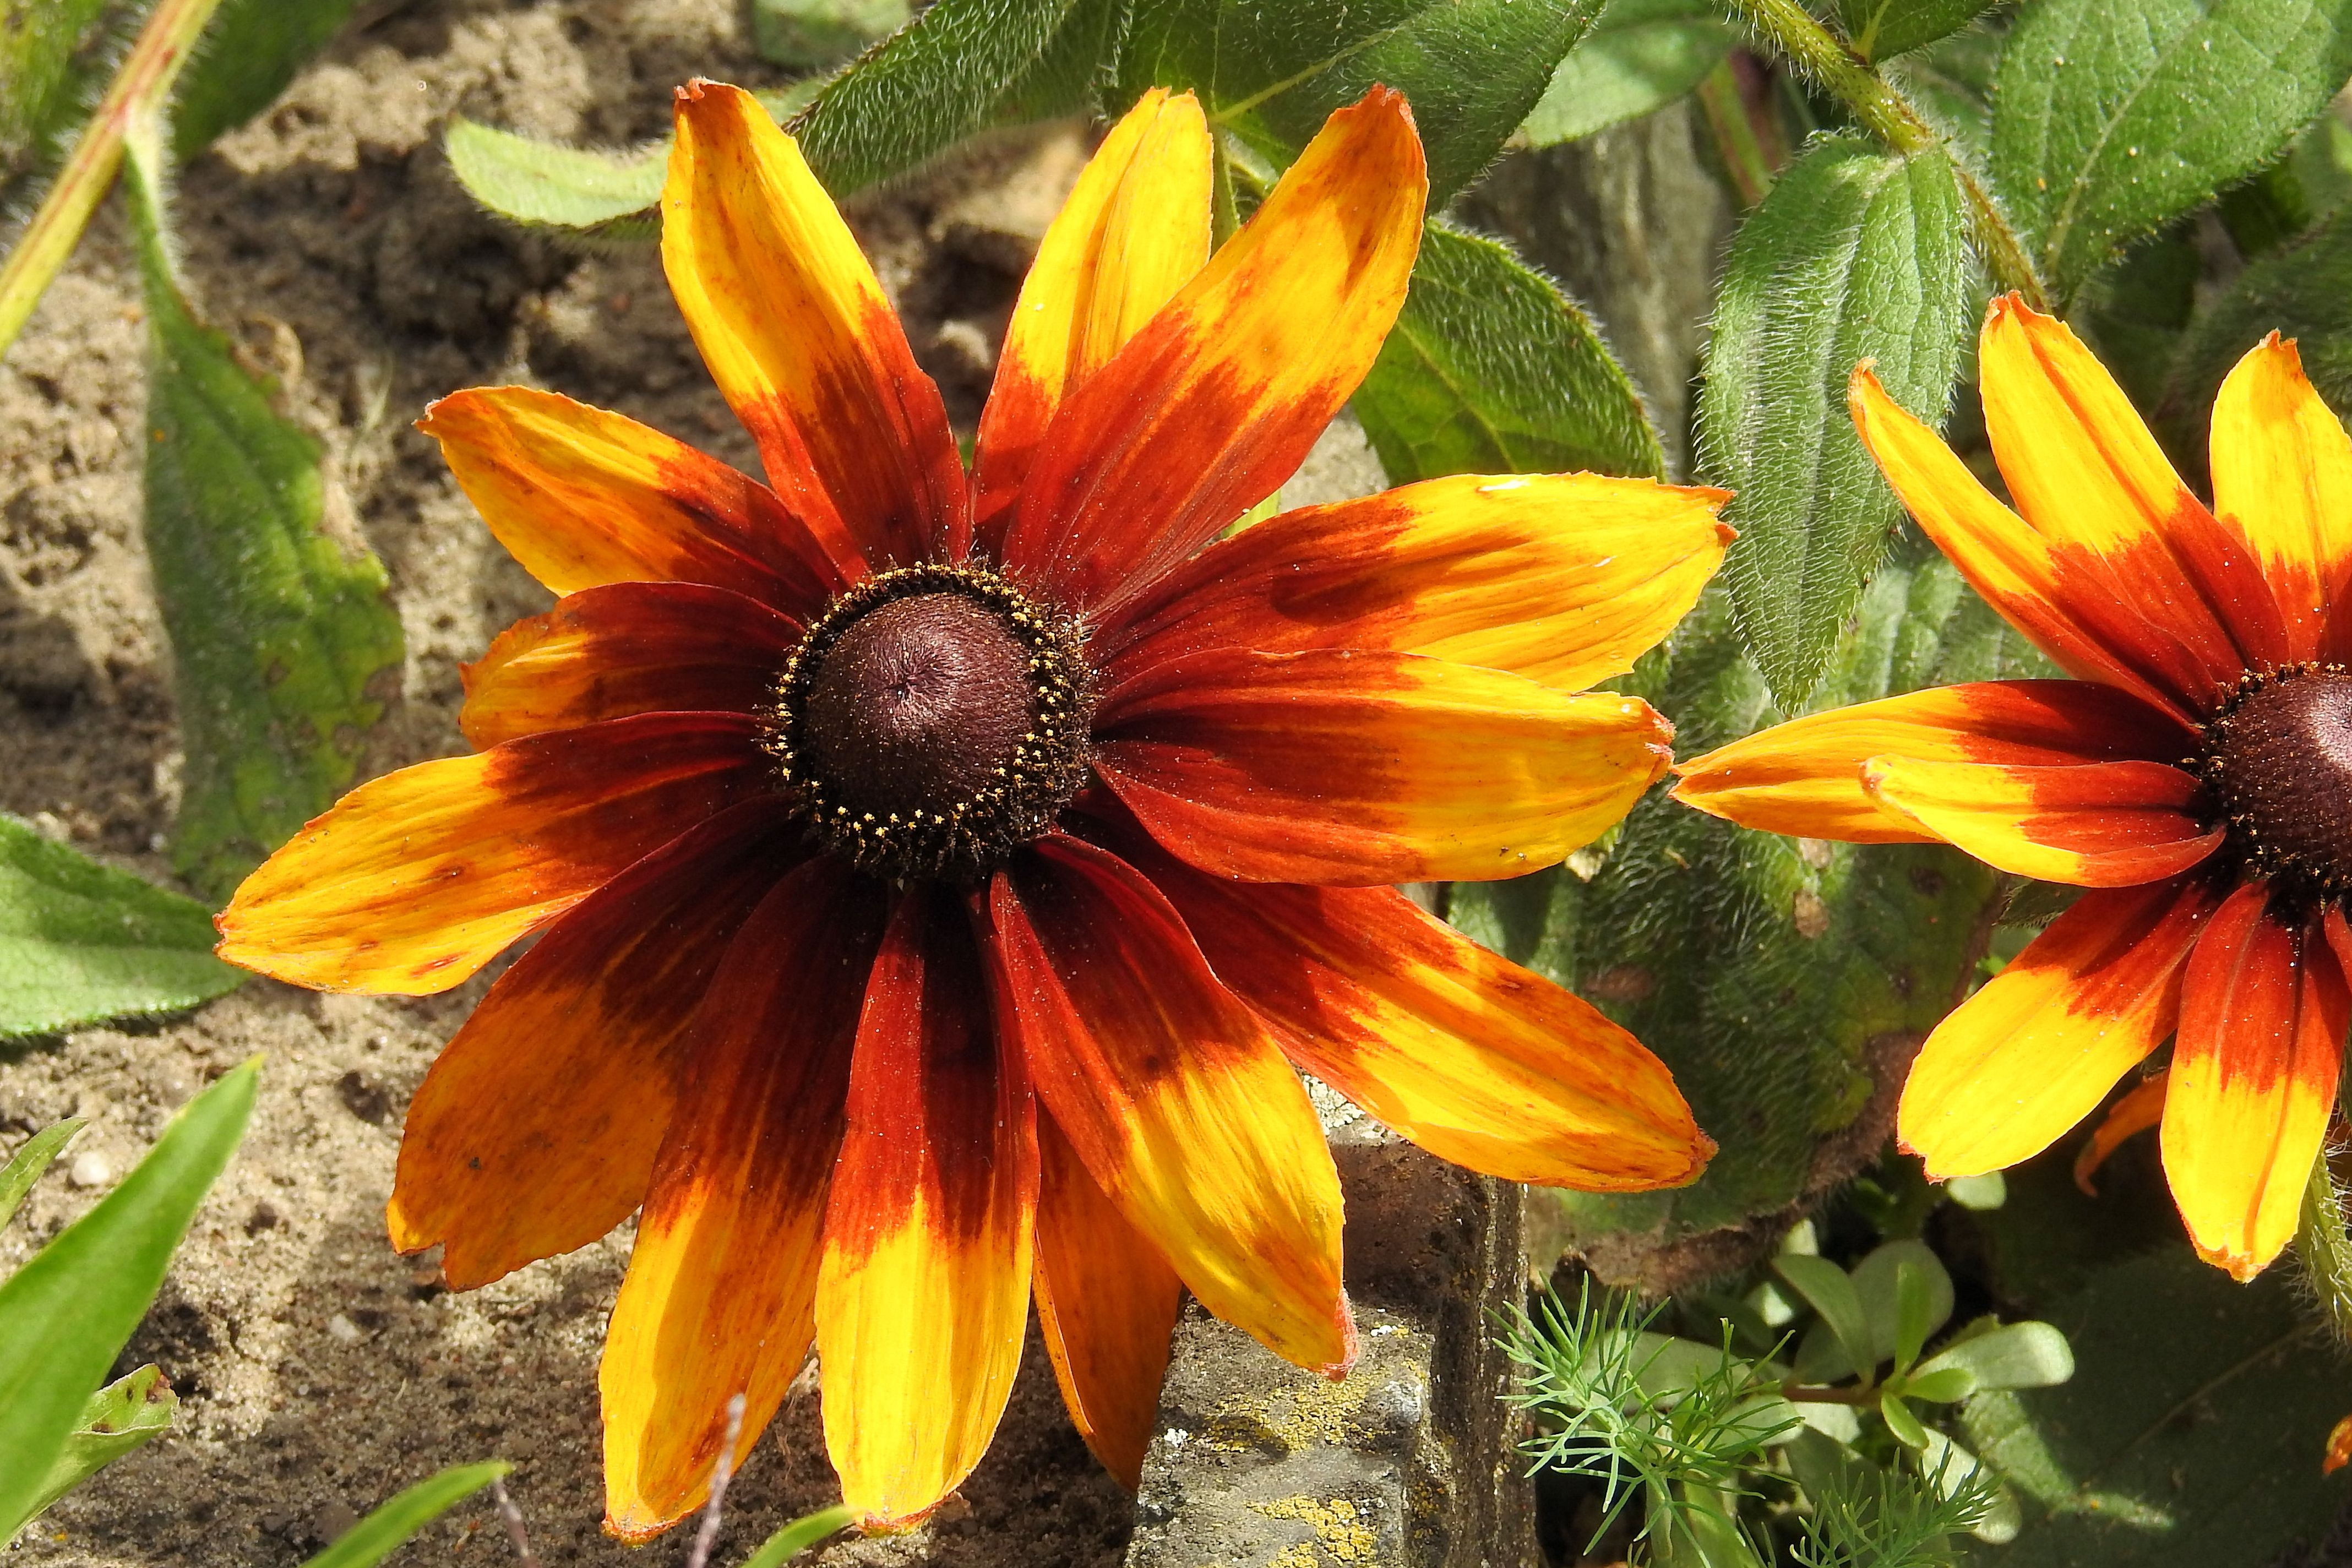
nature, blossom, plant, flower, petal, bloom, herb, autumn, botany, yellow, flora, sunflower, wildflower, composites, macro photography, flowering plant, daisy family, parrot flower, karkardenblume, painting flower, annual plant, land plant